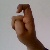
The image shows a hand gesture representing the letter 'X' in Indian Sign Language.